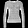
Label: Pullover